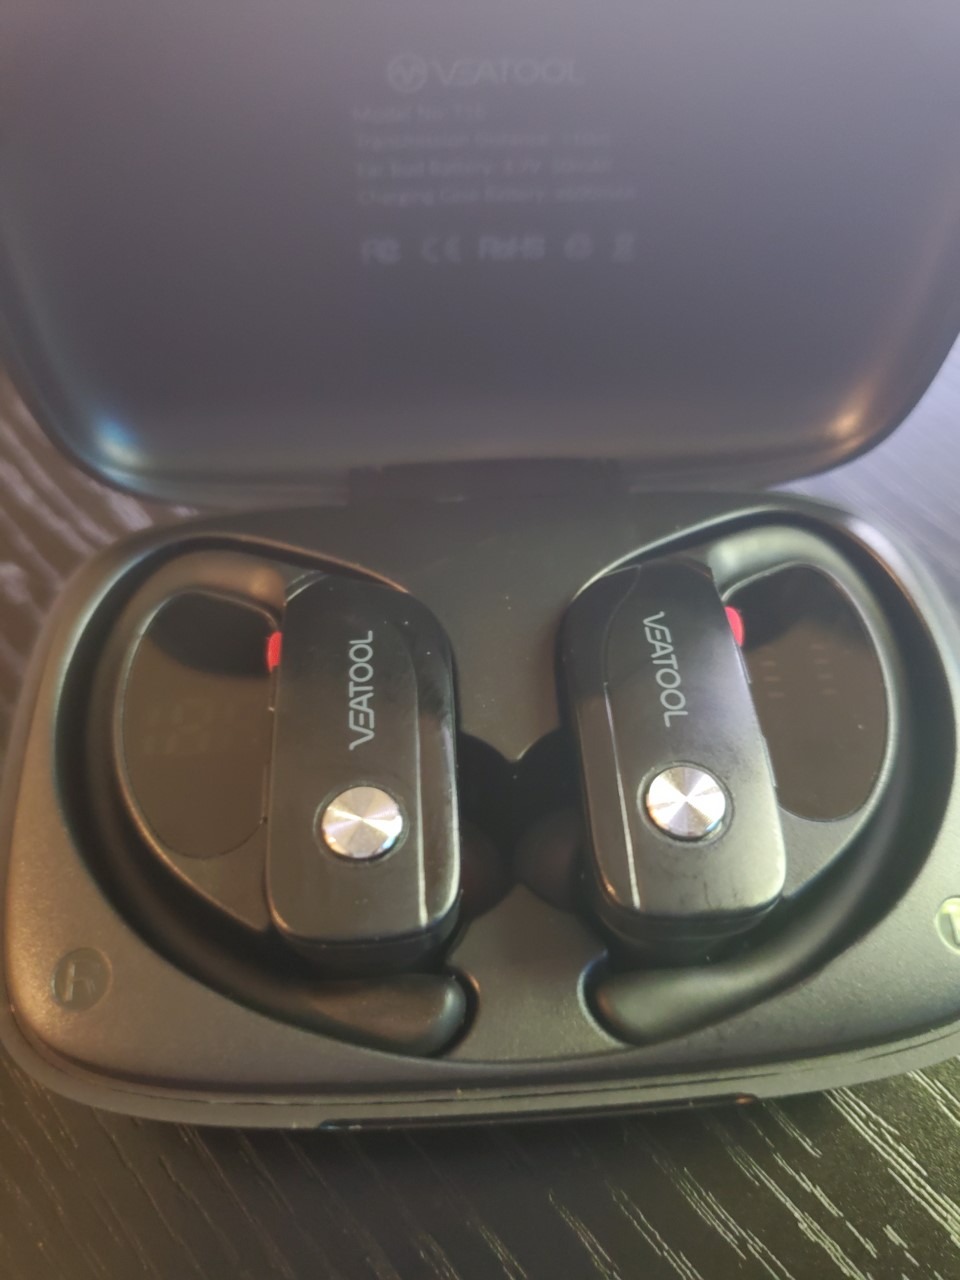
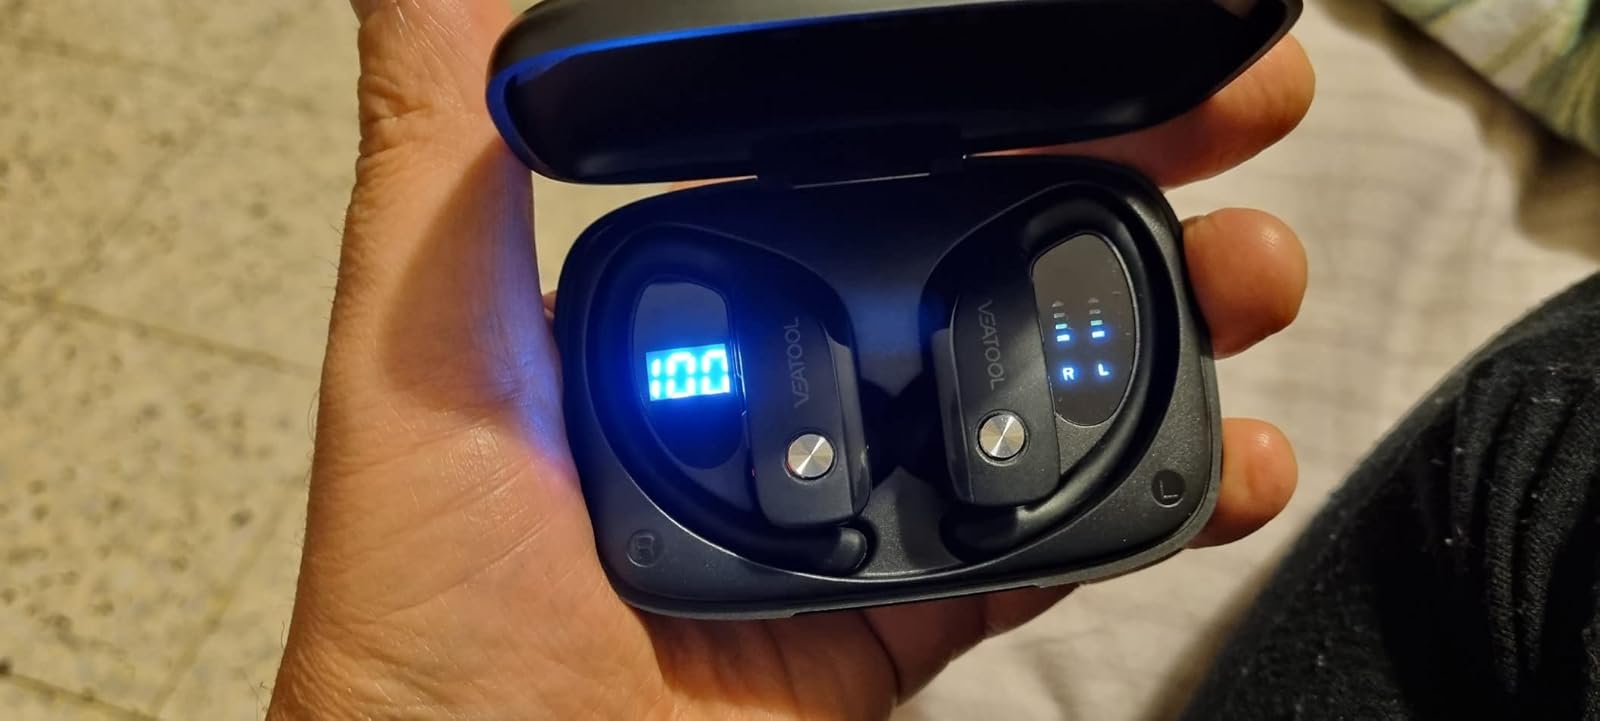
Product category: earbuds
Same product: yes